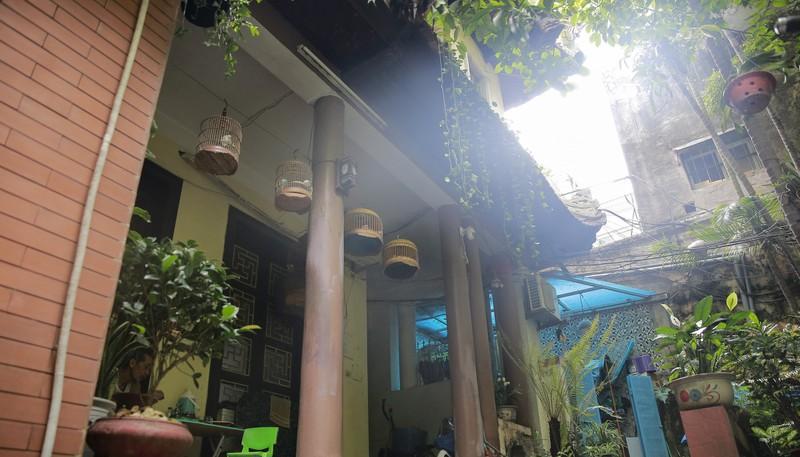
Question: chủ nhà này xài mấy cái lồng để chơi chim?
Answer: chủ nhà này xài bốn cái lồng để chơi chim